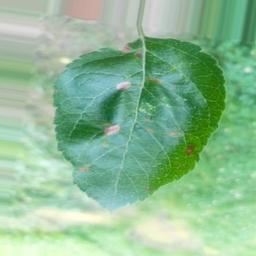
Label: Alternaria